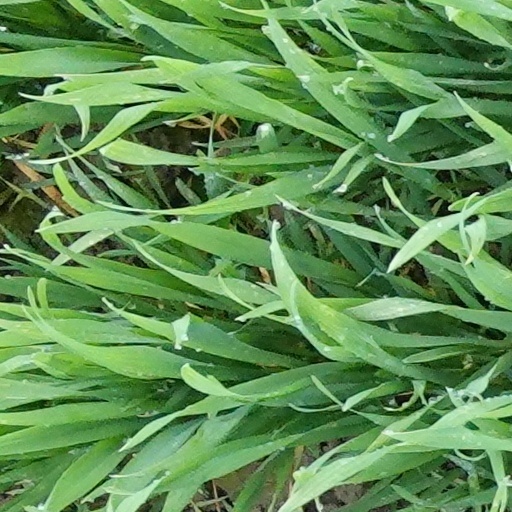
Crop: wheat